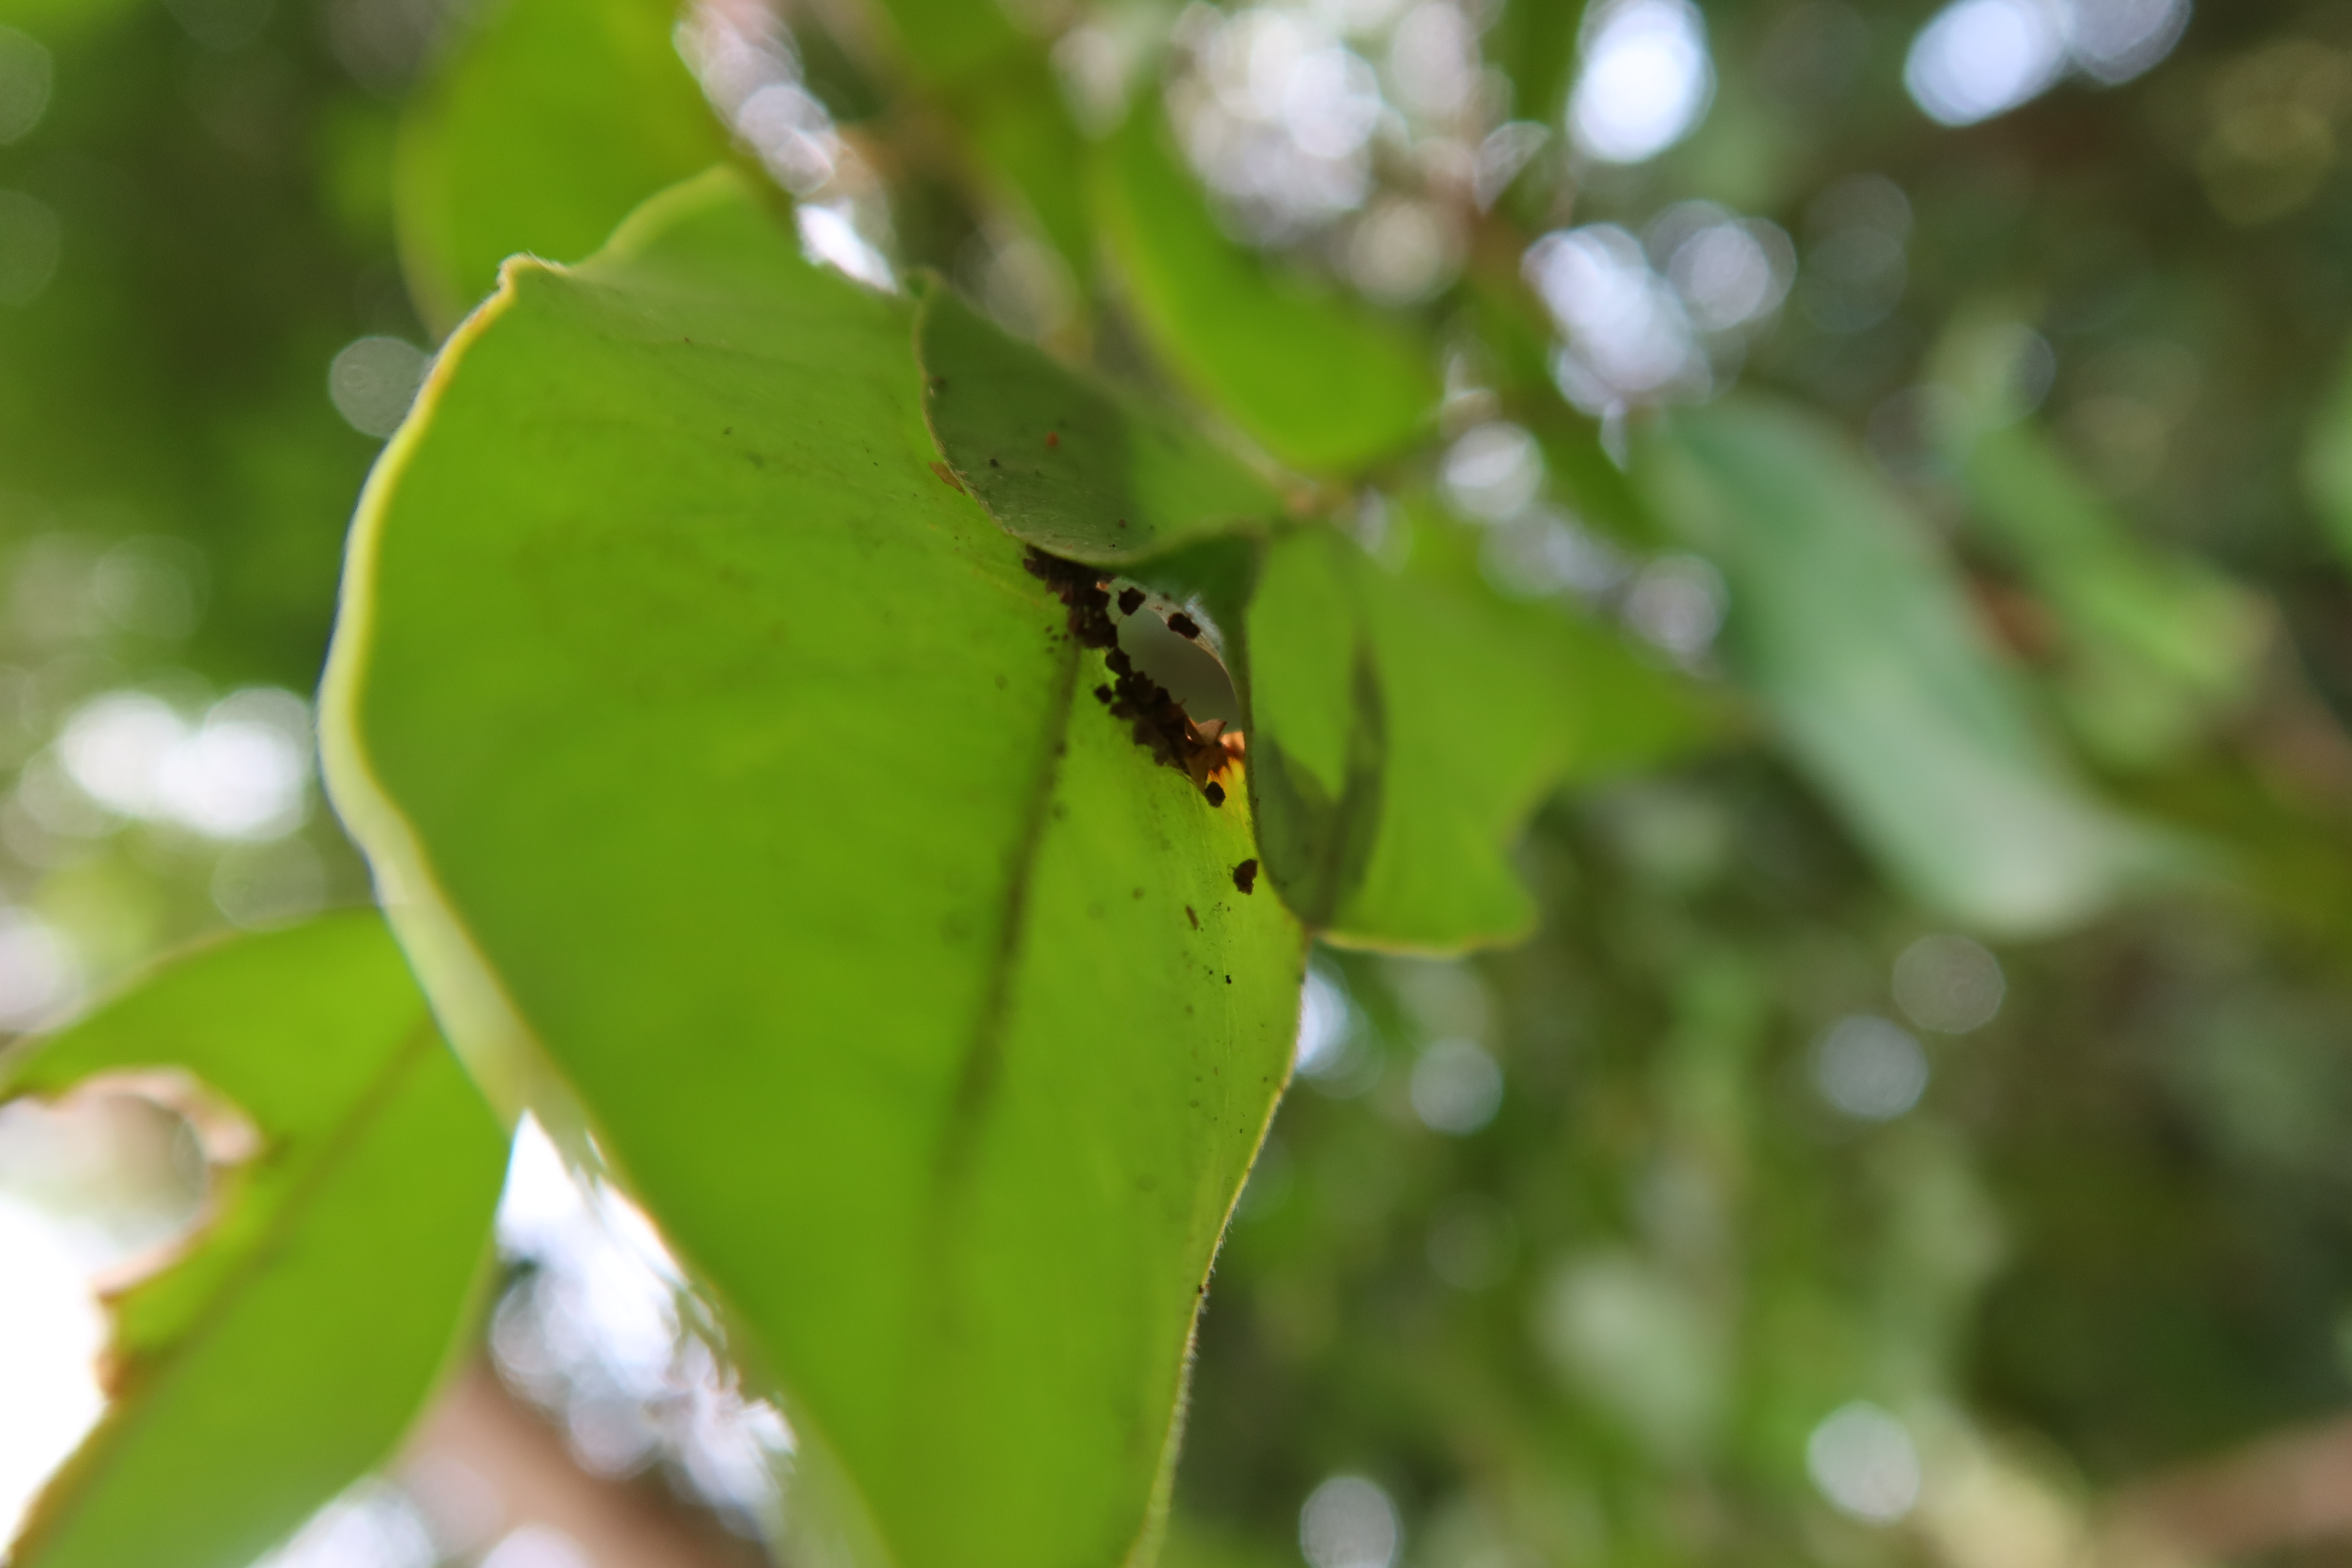
Label: Brown clumps